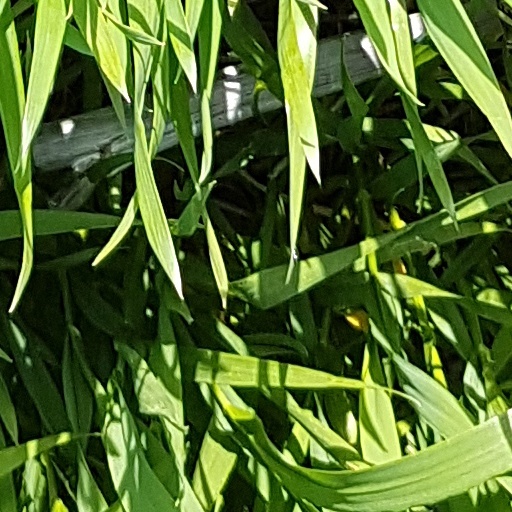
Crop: wheat